Haldon Aerodrome

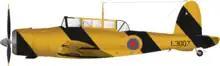
A Blackburn Skua in target tug markings.

On 3 September 1939 all civilian flying in the UK was prohibited. The airfield lay unused for a while, before being requisitioned by the Air Ministry and occasionally used by communications aircraft during armament testing at a nearby range. The Research Development Flight used the airfield to help develop balloon cable cutters and airfield rocket defences. It was then transferred to the Admiralty as RNAS Haldon, and as an outpost of RNAS Yeovilton (HMS Heron), was named HMS Heron II on 18 August 1941. It was used by the Fleet Air Arm for Admiralty target towing by detachments of Blackburn Skuas of 794 Squadron and Miles Masters of 761 Squadron.